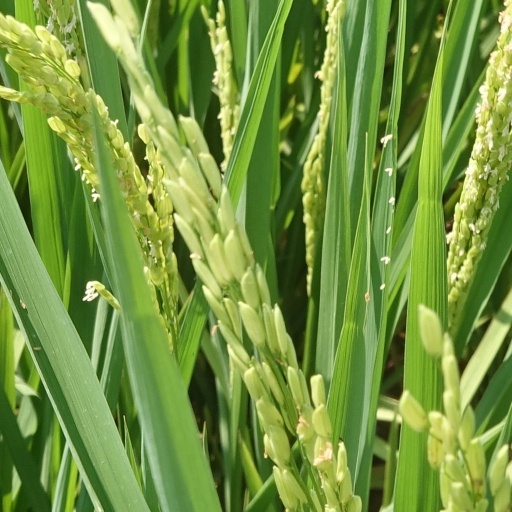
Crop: rice